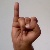
The image shows a hand gesture representing the letter 'I' in Indian Sign Language.